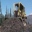
Label: tractor